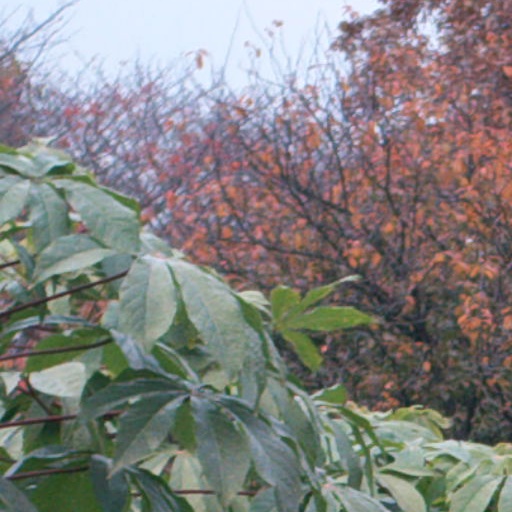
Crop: cassava